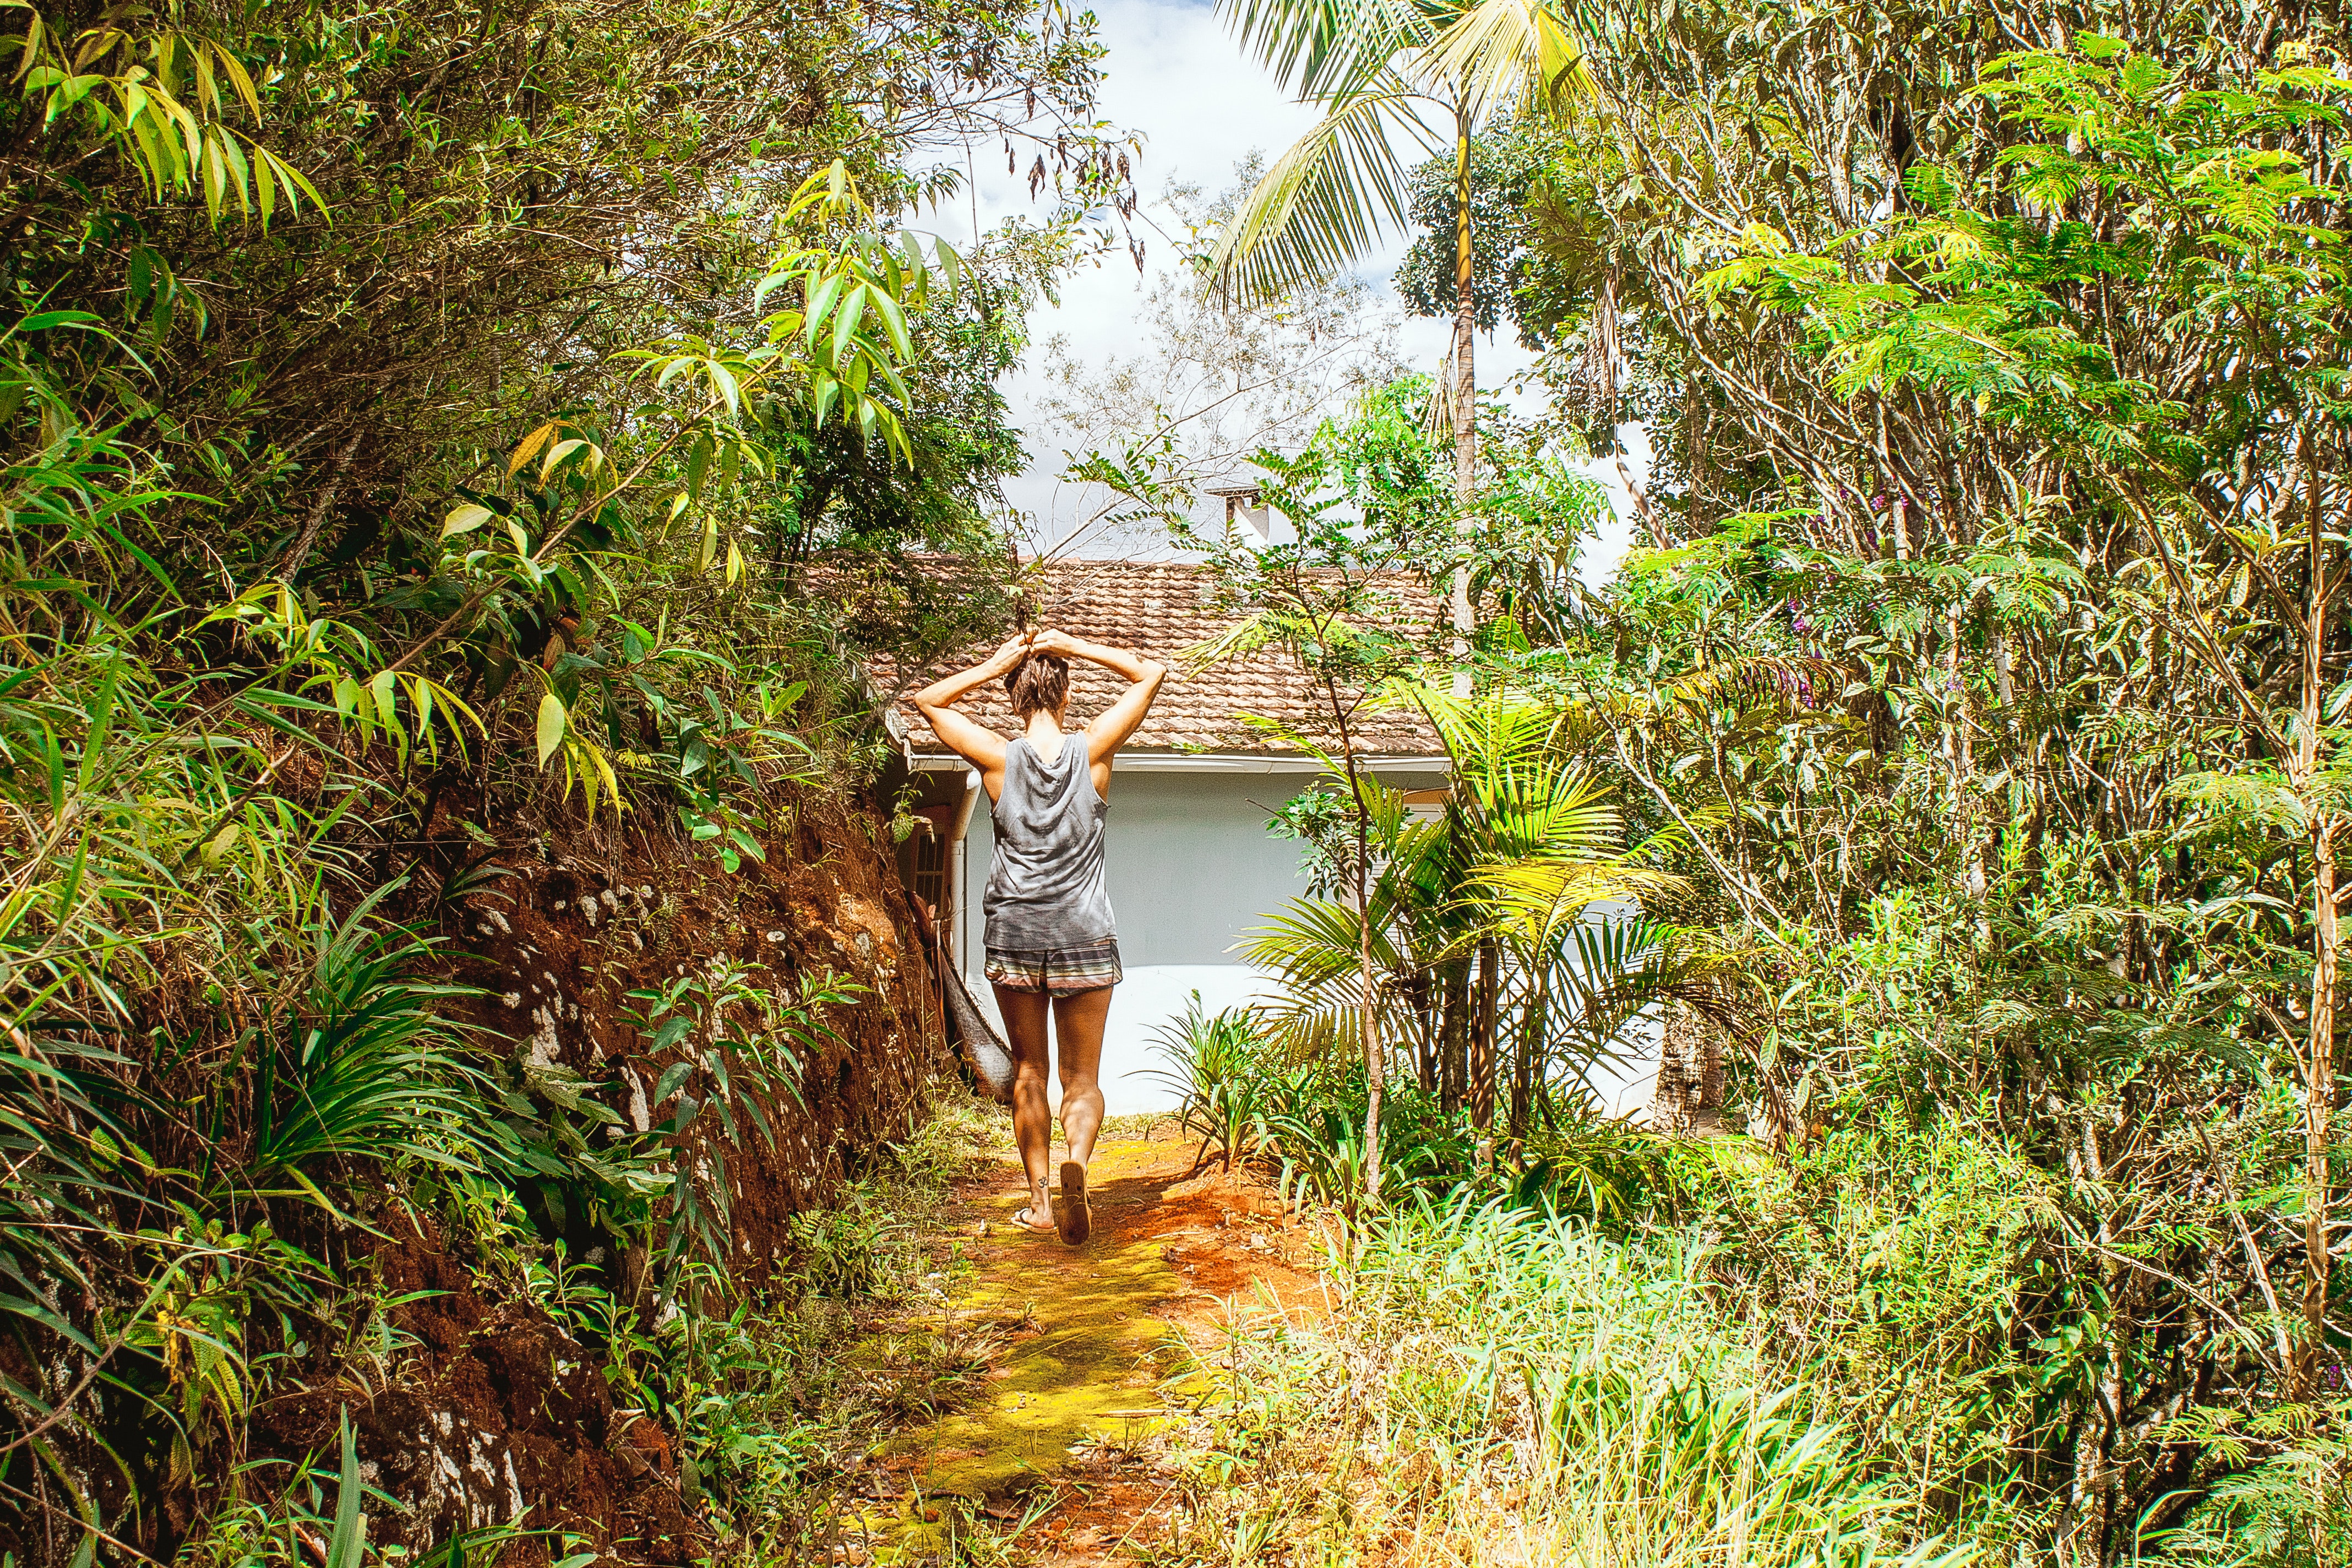
People in nature, nature, vegetation, green, natural environment, natural landscape, tree, grass, jungle, nature reserve, forest, grass family, sunlight, plant, photography, adaptation, plant community, dress, trail, rainforest, woodland, old growth forest